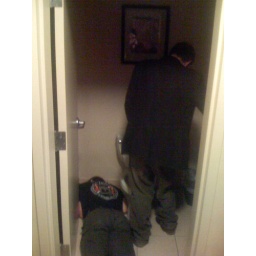
Jeff pissing over some dude passed out on the bathroom floor